List of roller coaster elements

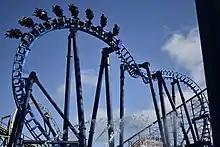
A roll over on Infusion

The pretzel loop is a large inversion found on flying coasters from Bolliger & Mabillard. The element debuted on at Six Flags Over Georgia and has been used on many other B&M flying coasters since then. It consists of a downward half loop and upward half loop. The entrance and exit points of the loop overlap at its peak forming a shape resembling a pretzel.